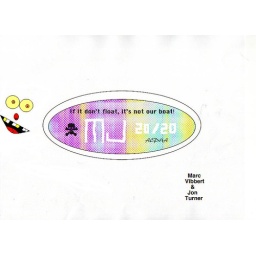
a logo for a small wooden boat my friend and I made in 7th grade